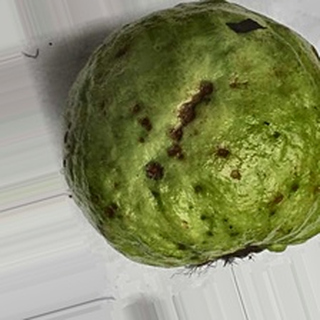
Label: guava_anthracnose